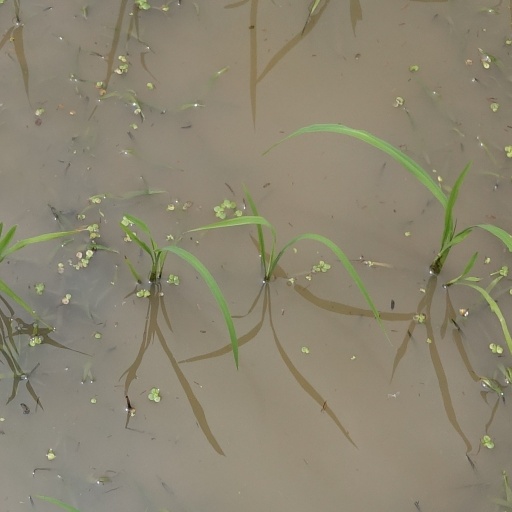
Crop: rice